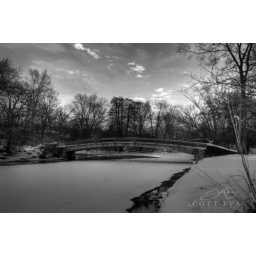
Sunrise at bridge in pioneer park, naperville/dupage river hdr photomatix